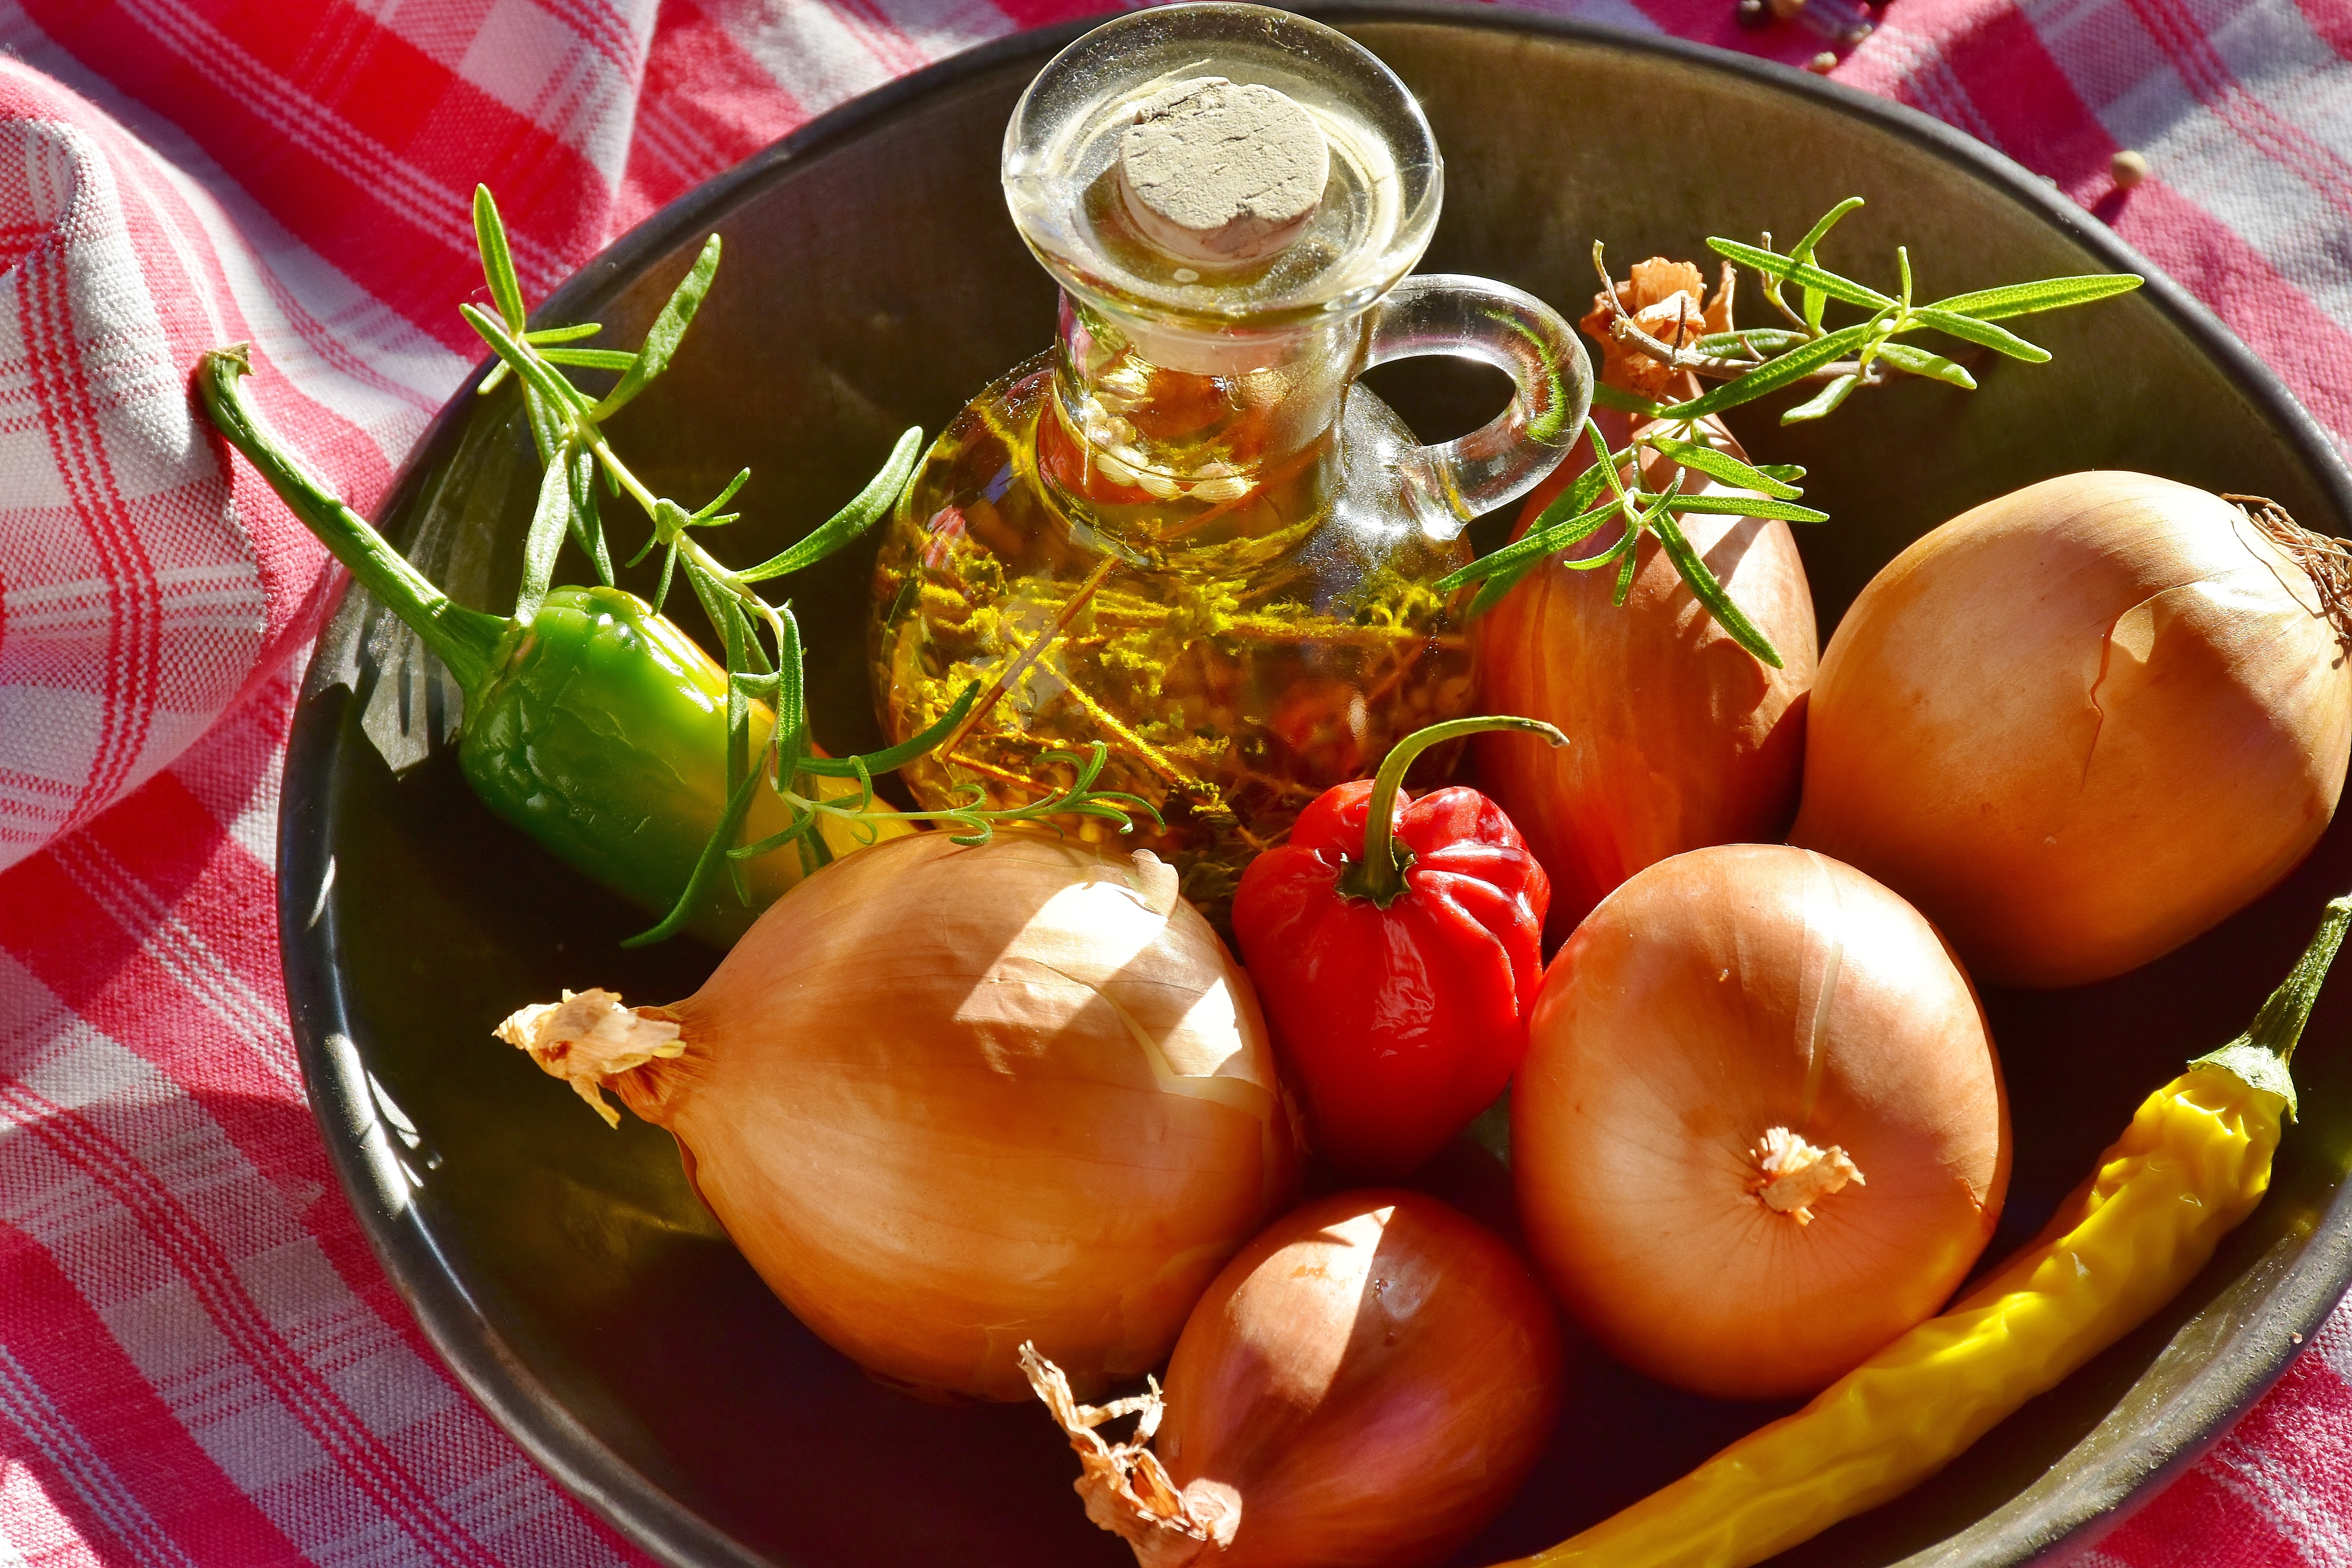
sharp, dish, meal, food, pepper, spice, produce, vegetable, kitchen, healthy, eat, cuisine, delicious, onion, season, cook, pepperoni, spices, tasty, oil, vitamins, herbs, thyme, ingredients, flowering plant, foodfoto, cream onion, land plant